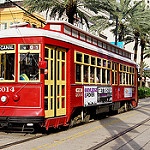
Label: street